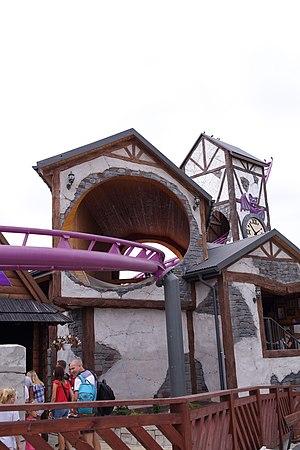
Dragon Park ouvert le 25 janvier
Energylandia est un parc d'attractions situé à Zator, en Pologne. Le parc est le plus grand du pays.